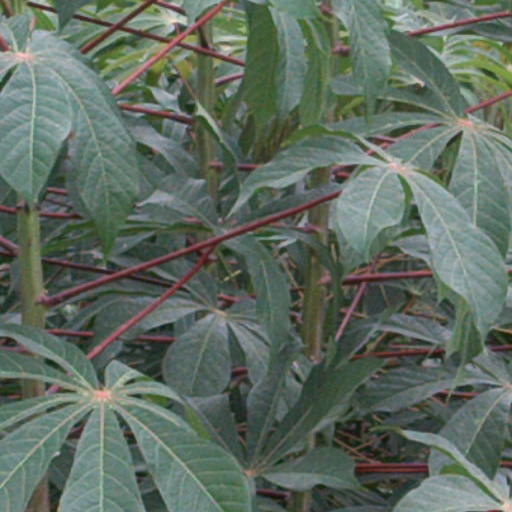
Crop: cassava